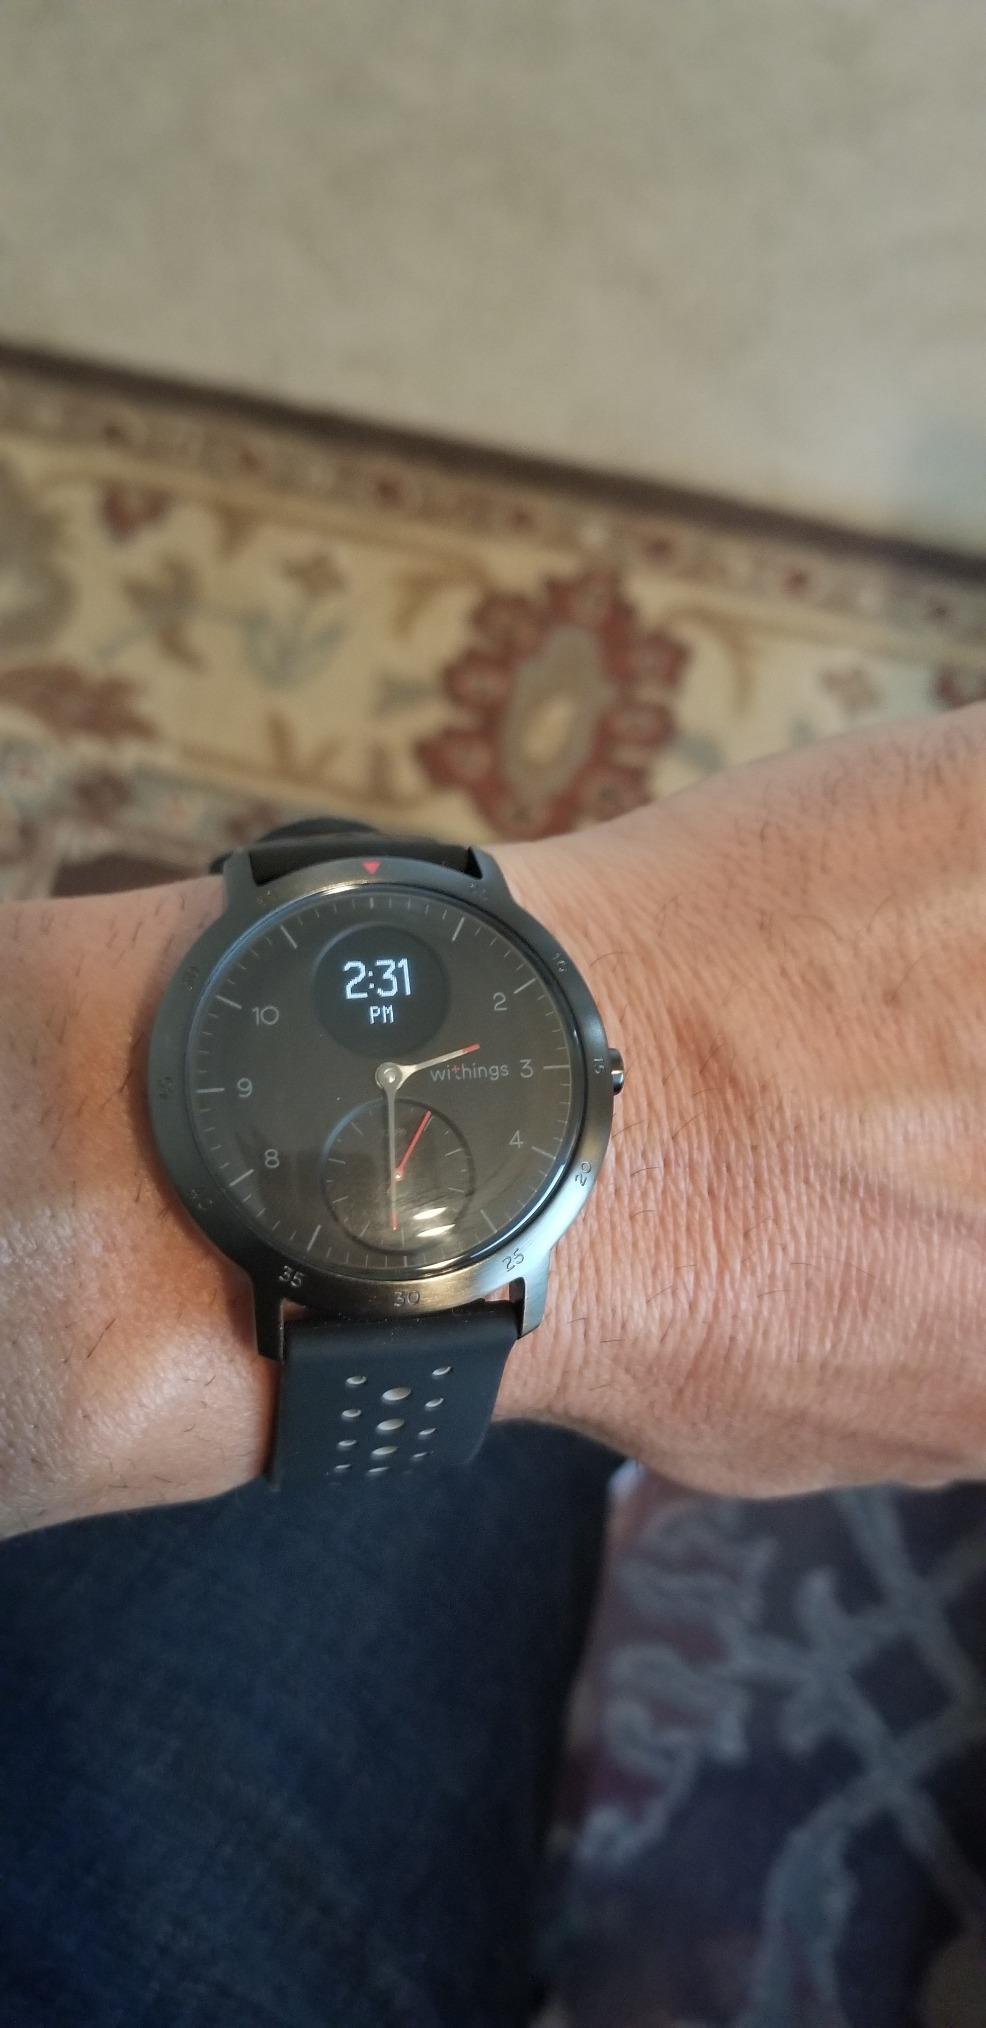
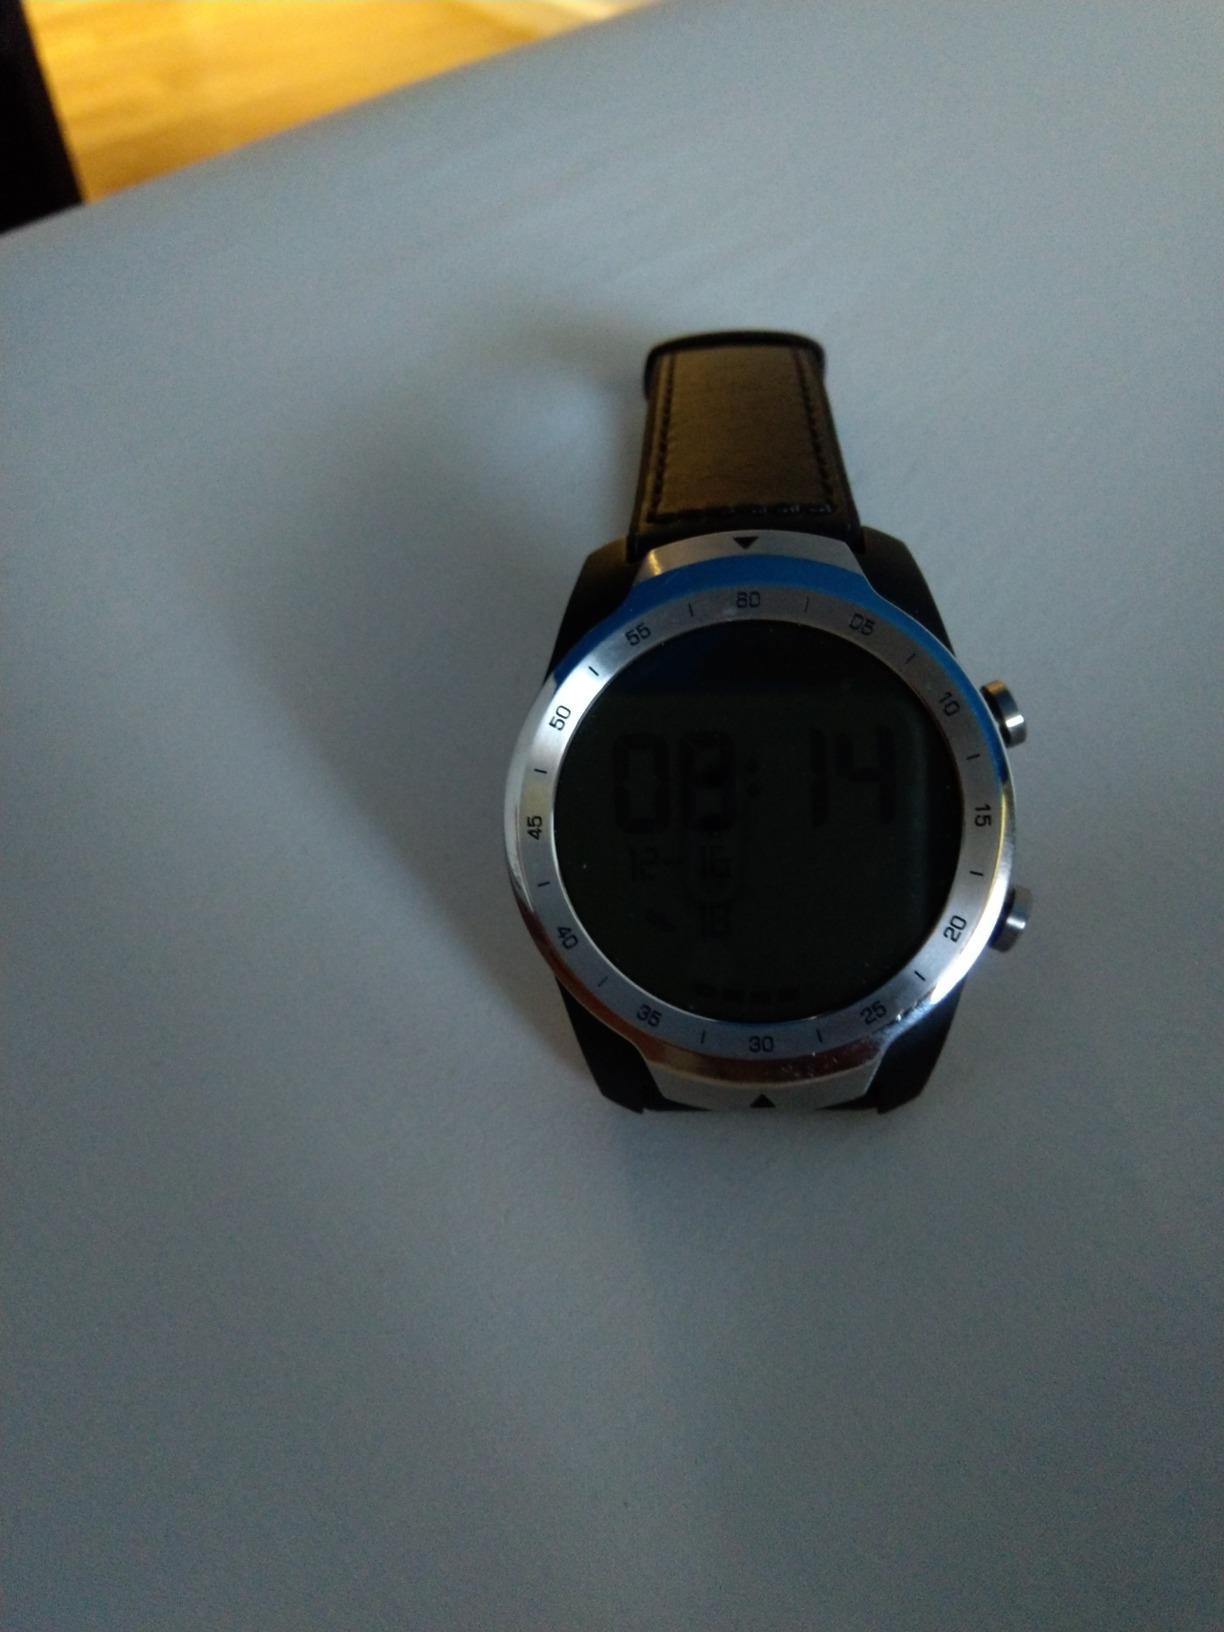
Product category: smartwatch
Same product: no